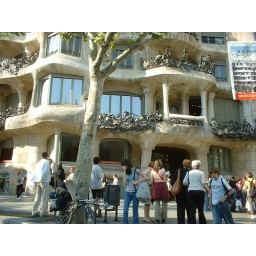
bike in front of house